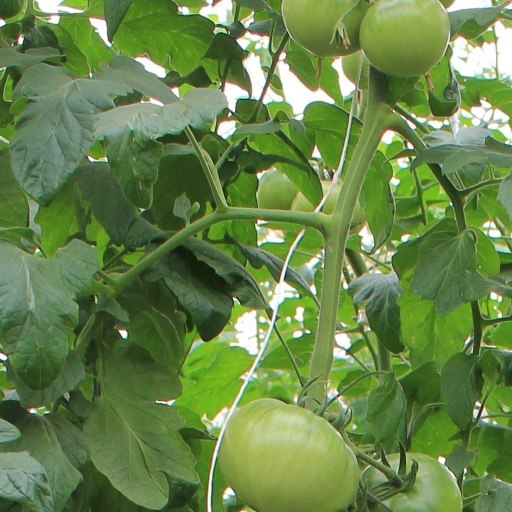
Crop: tomato